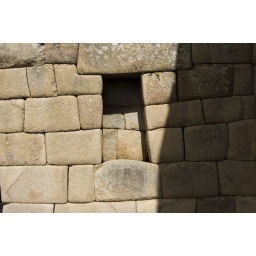
No doors or windows are perfect shapes - most are trapezoidal. Perfection is reserved for the Gods, in Incan religion